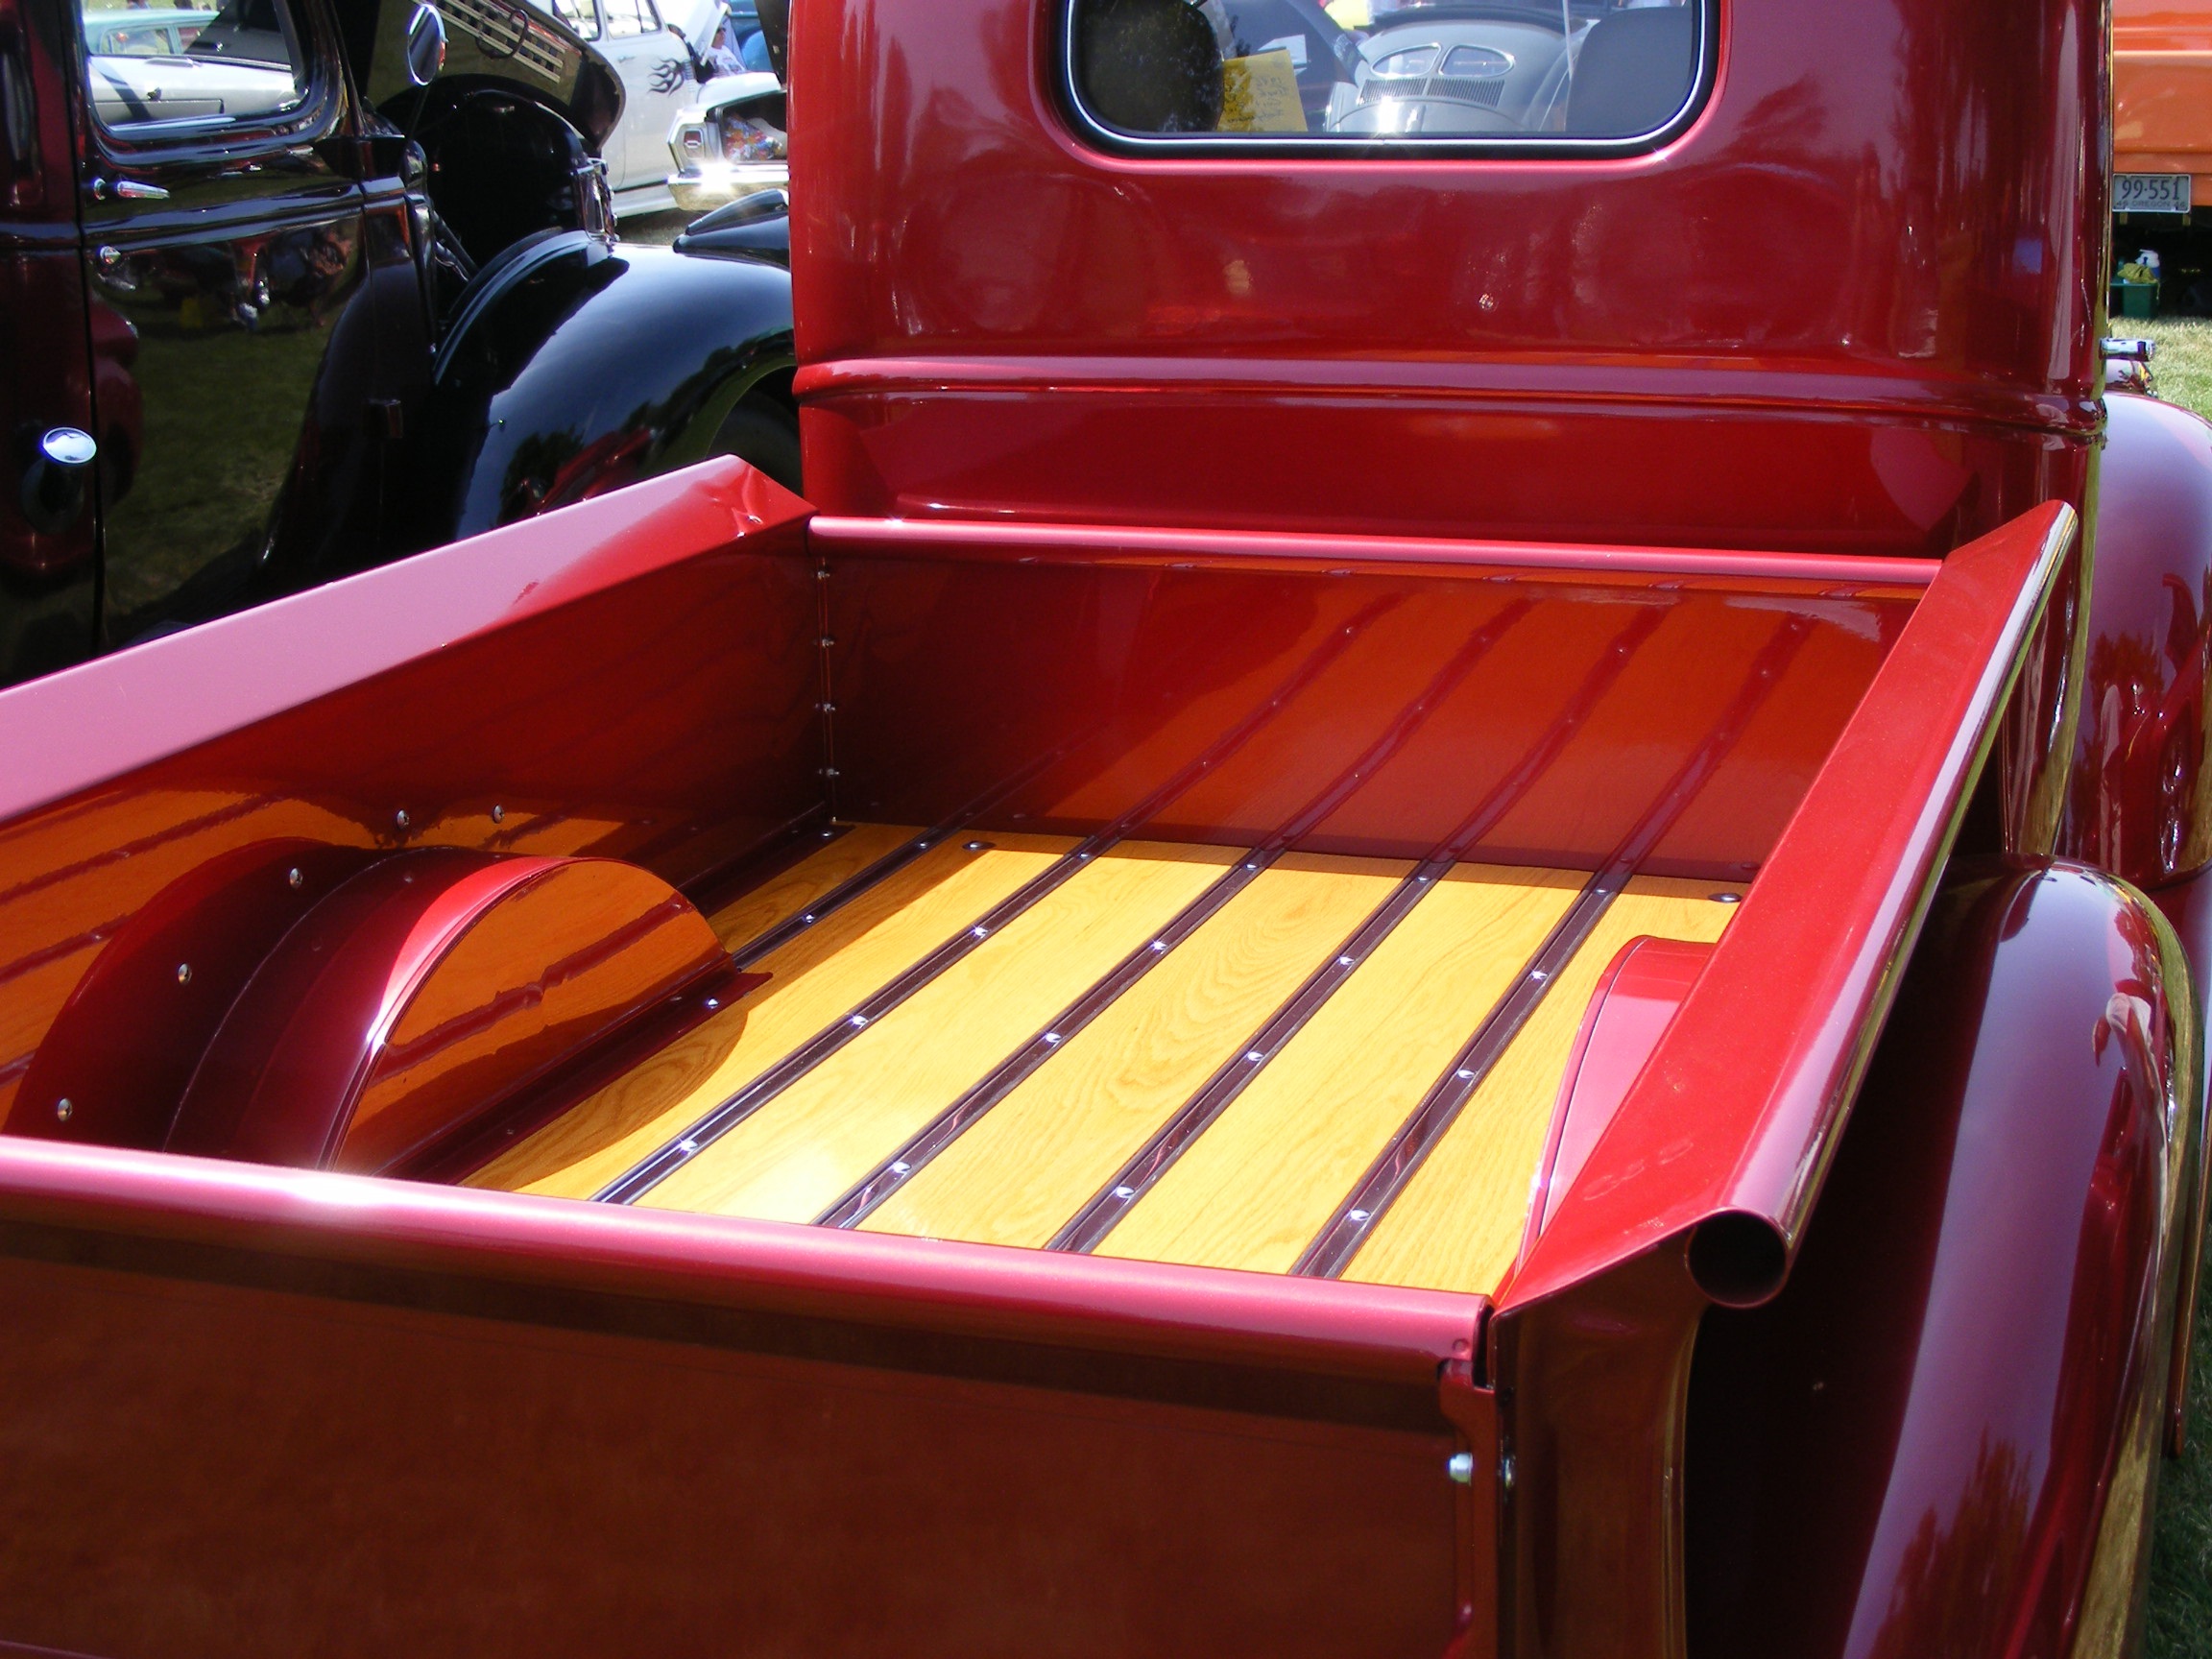
deck, decking, car, vintage, retro, truck, red, vehicle, box, vintage car, pickup, beautiful, classic, chevrolet, shiny, restored, 1946, restoration, antique car, pickup truck, hot rod, auto show, land vehicle, automobile make, automotive exterior, luxury vehicle, chev